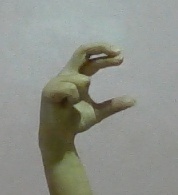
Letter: thal